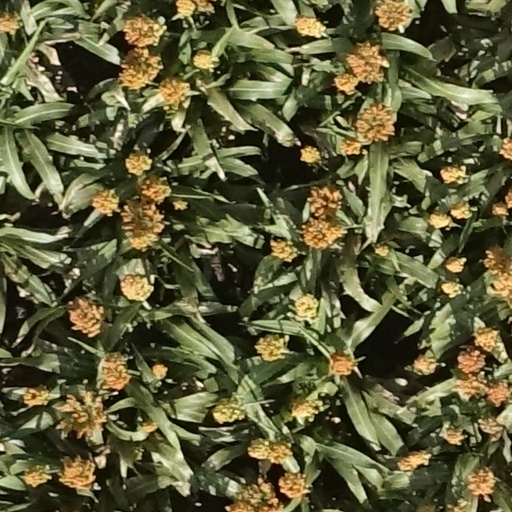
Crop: sorghum